Rice

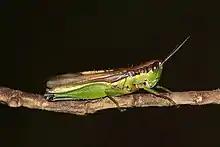
Chinese rice grasshopper ("Oxya chinensis")

Rice yield can be reduced by weed growth, and a wide variety of pests including insects, nematodes, rodents such as rats, snails, and birds. Major rice insect pests include armyworms, rice bugs, black bugs, cutworms, field crickets, grasshoppers, leafhoppers, mealybugs, and planthoppers. High rates of nitrogen fertiliser application may worsen aphid outbreaks.